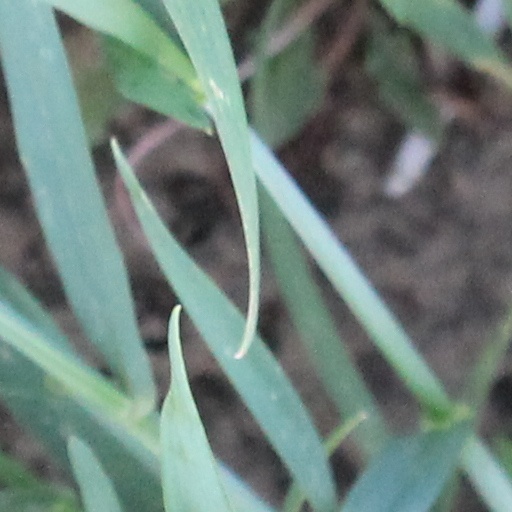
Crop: wheat